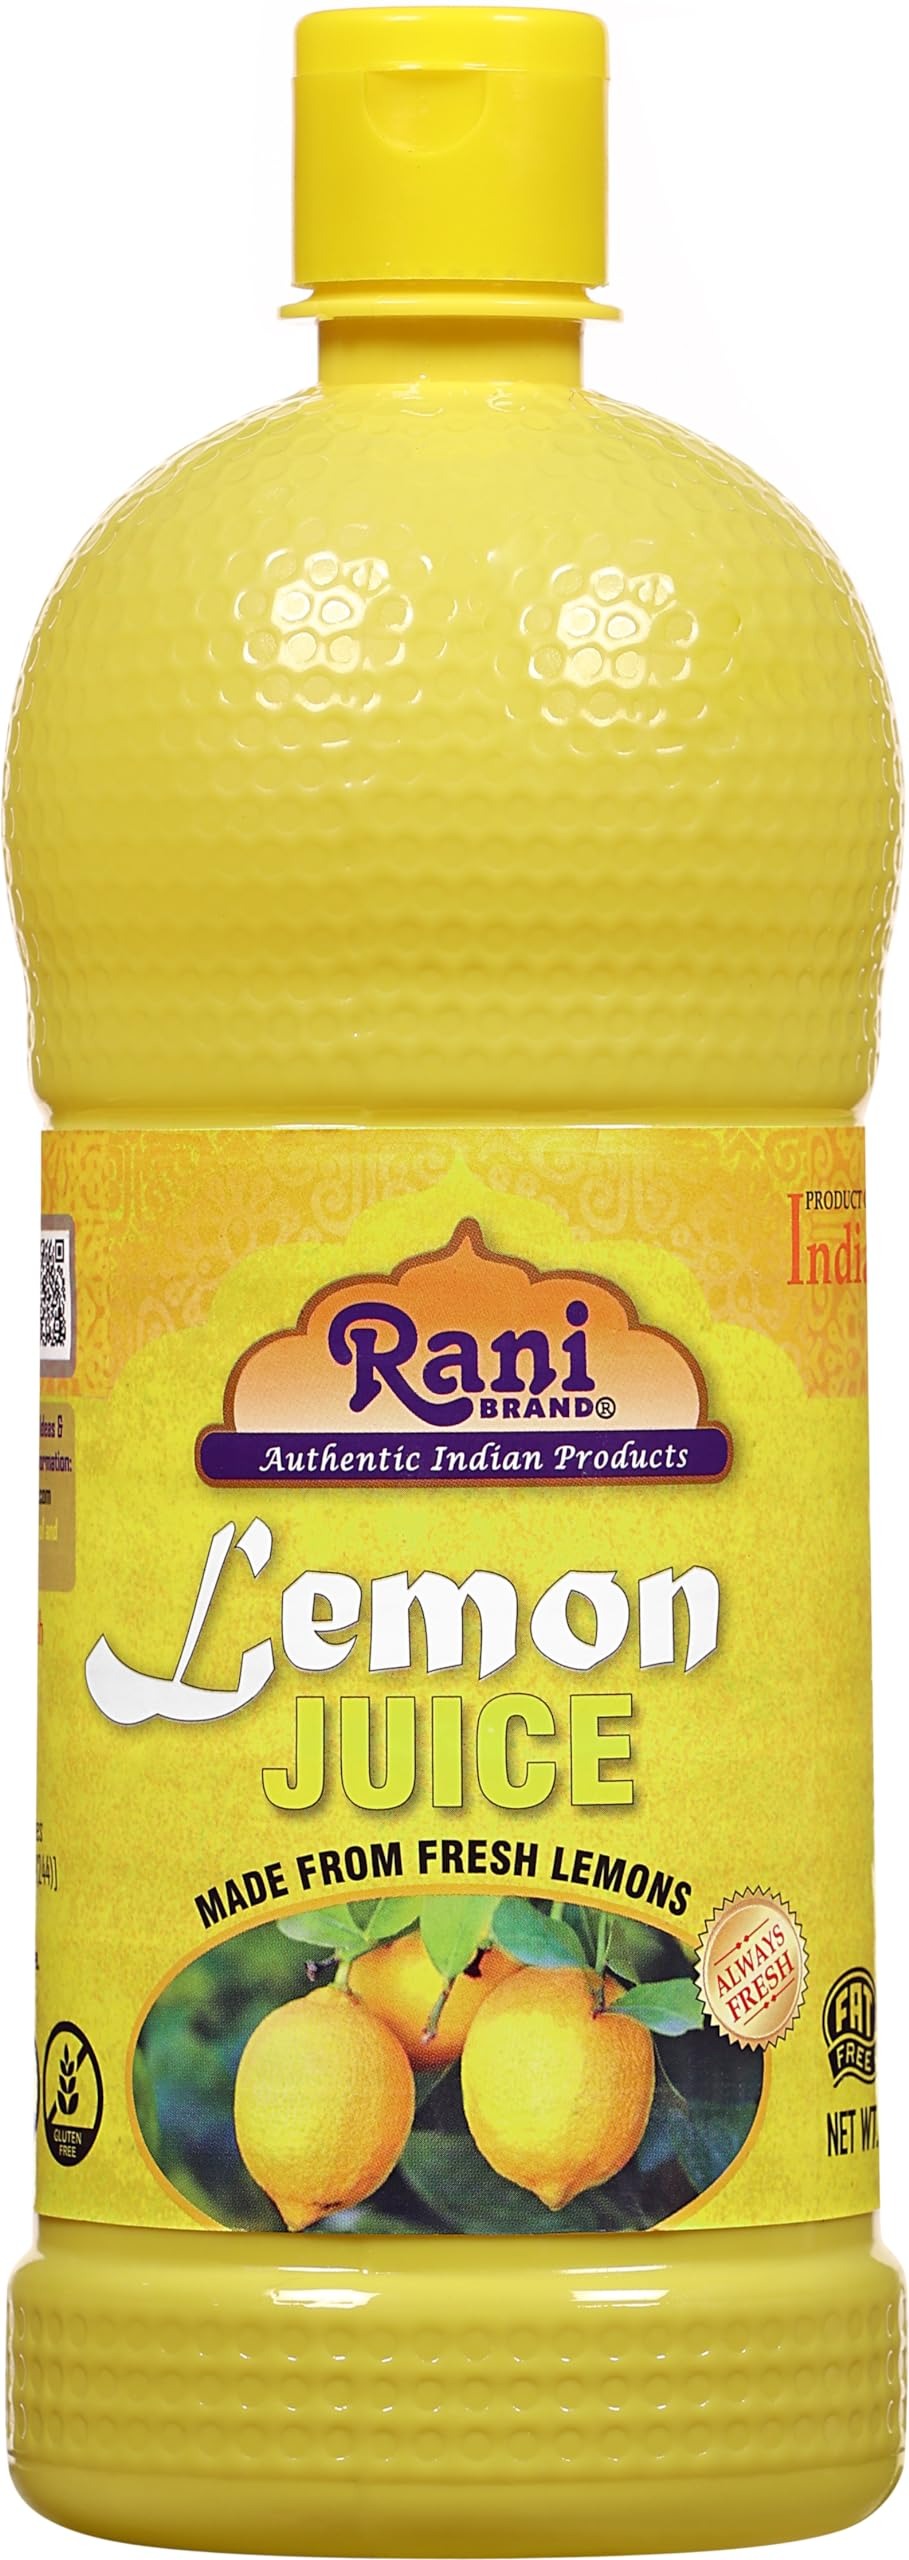
Item Name: Rani Lemon Juice 33.8oz (1Litre) Vegan ~ Gluten Free | NON-GMO | Kosher | No Colors | Indian Origin
Bullet Point 1: You'll LOVE our Lemon Juice by Rani Brand--Here's Why:
Bullet Point 2: 🍋Now KOSHER! Rani Lemon Juice is full of natural lemons, No flavor added
Bullet Point 3: 🍋Authentic Family Rani Recipe. Rani is a USA based company selling Indian Foods for over 30 years, buy with confidence!
Bullet Point 4: 🍋Great Taste and alternative to fresh lemons, comes in a reclosable Plastic Bottle with a ribbed flip top lid
Bullet Point 5: 🍋Net Wt. 33.8oz (1Litre), Product of India
Product Description: A premium quality Juice of all freshly picked lemons, adds delicious lemon flavor to dishes, sauces, marinades and even soda, without slicing and squeezing lemons. It's Ribbed flip top lid makes it so easy to pour the juice.
Value: 33.8
Unit: Ounce

Price: 10.99